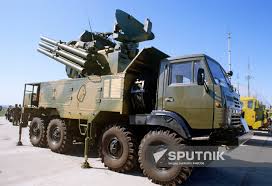
Label: Air Defense